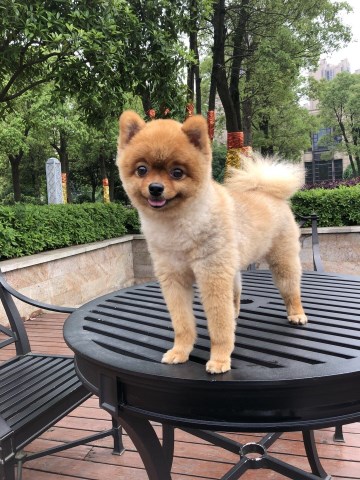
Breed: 1936-n000005-Pomeranian